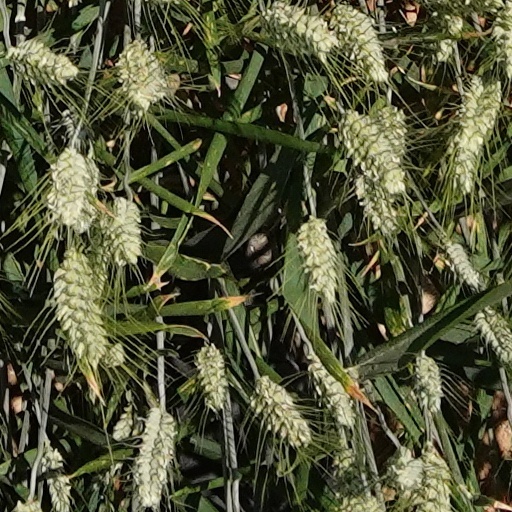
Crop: wheat